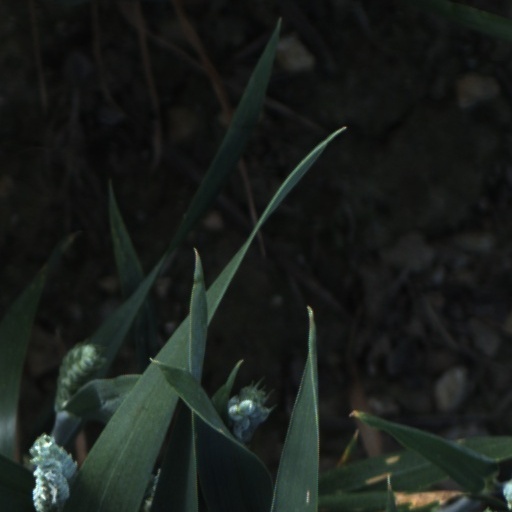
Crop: wheat